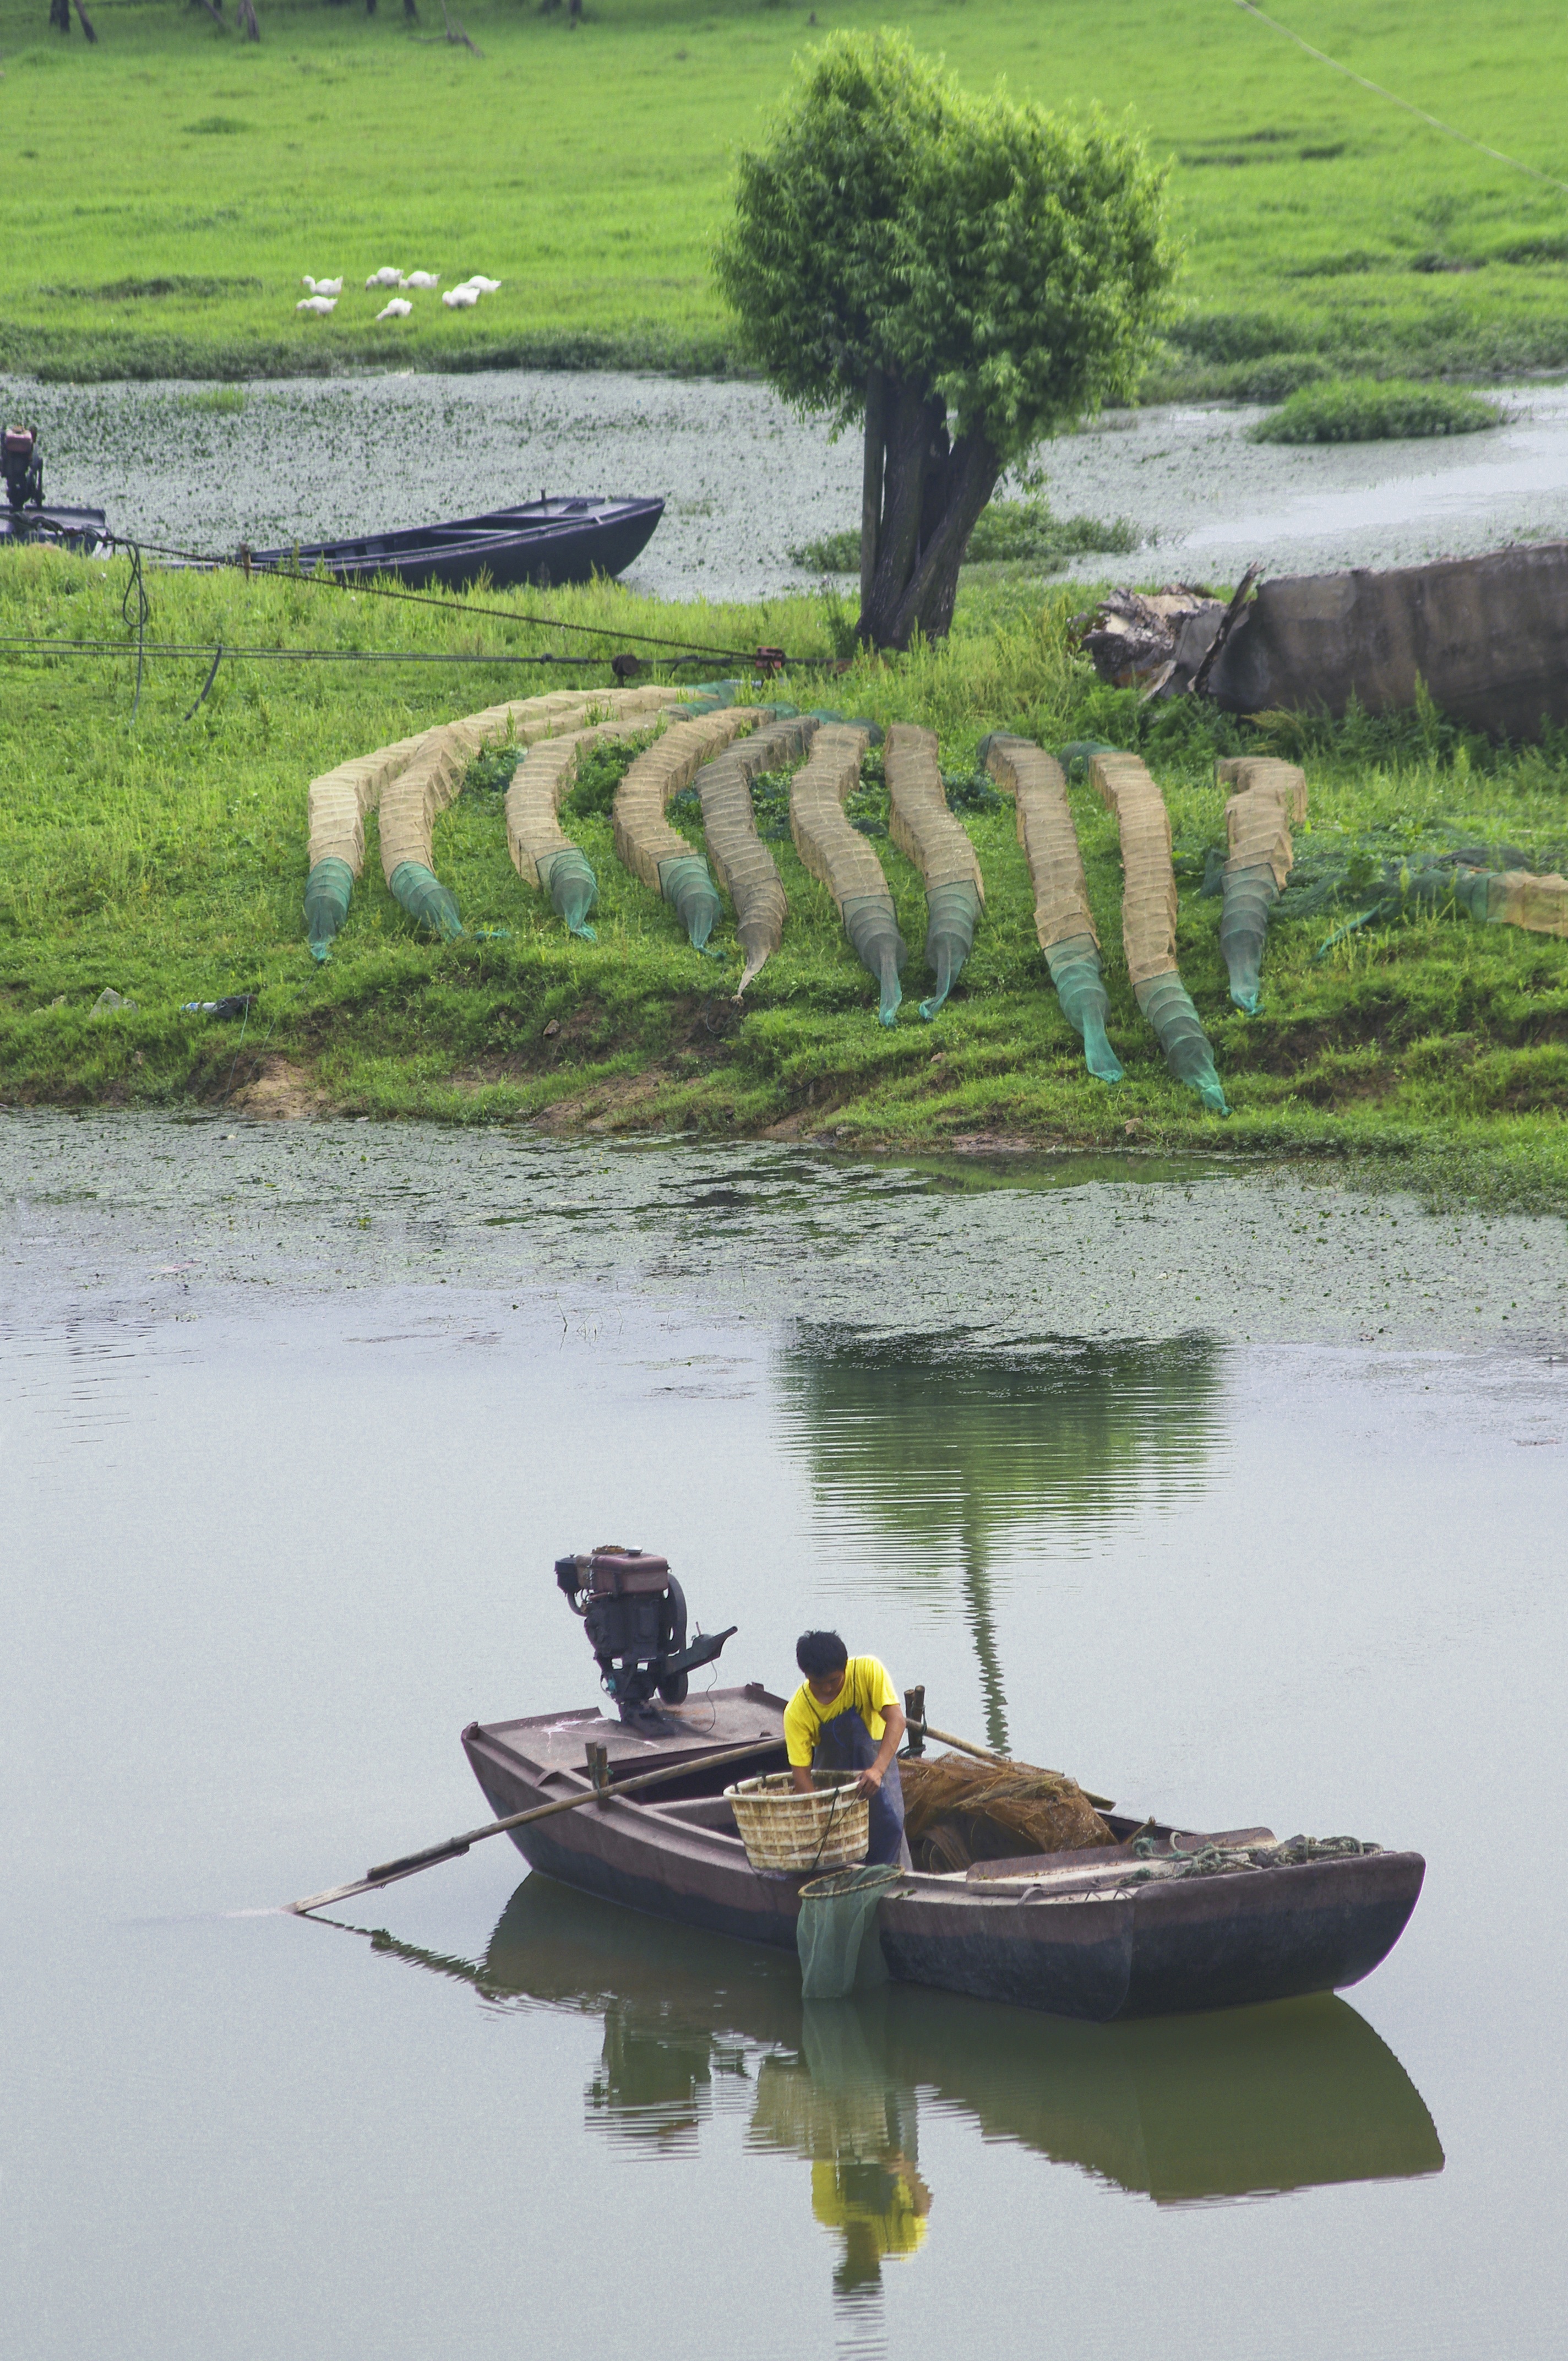
wetlands, boat, countryside, lake, paddle, vehicle, natural, bay, boating, watercraft, the original ecology, watercraft rowing